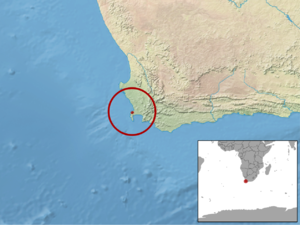
Heleophryne rosei est une espèce d'amphibiens de la famille des Heleophrynidae. Elle fait partie de la liste des 100 espèces les plus menacées au monde établie par l'UICN en 2012.